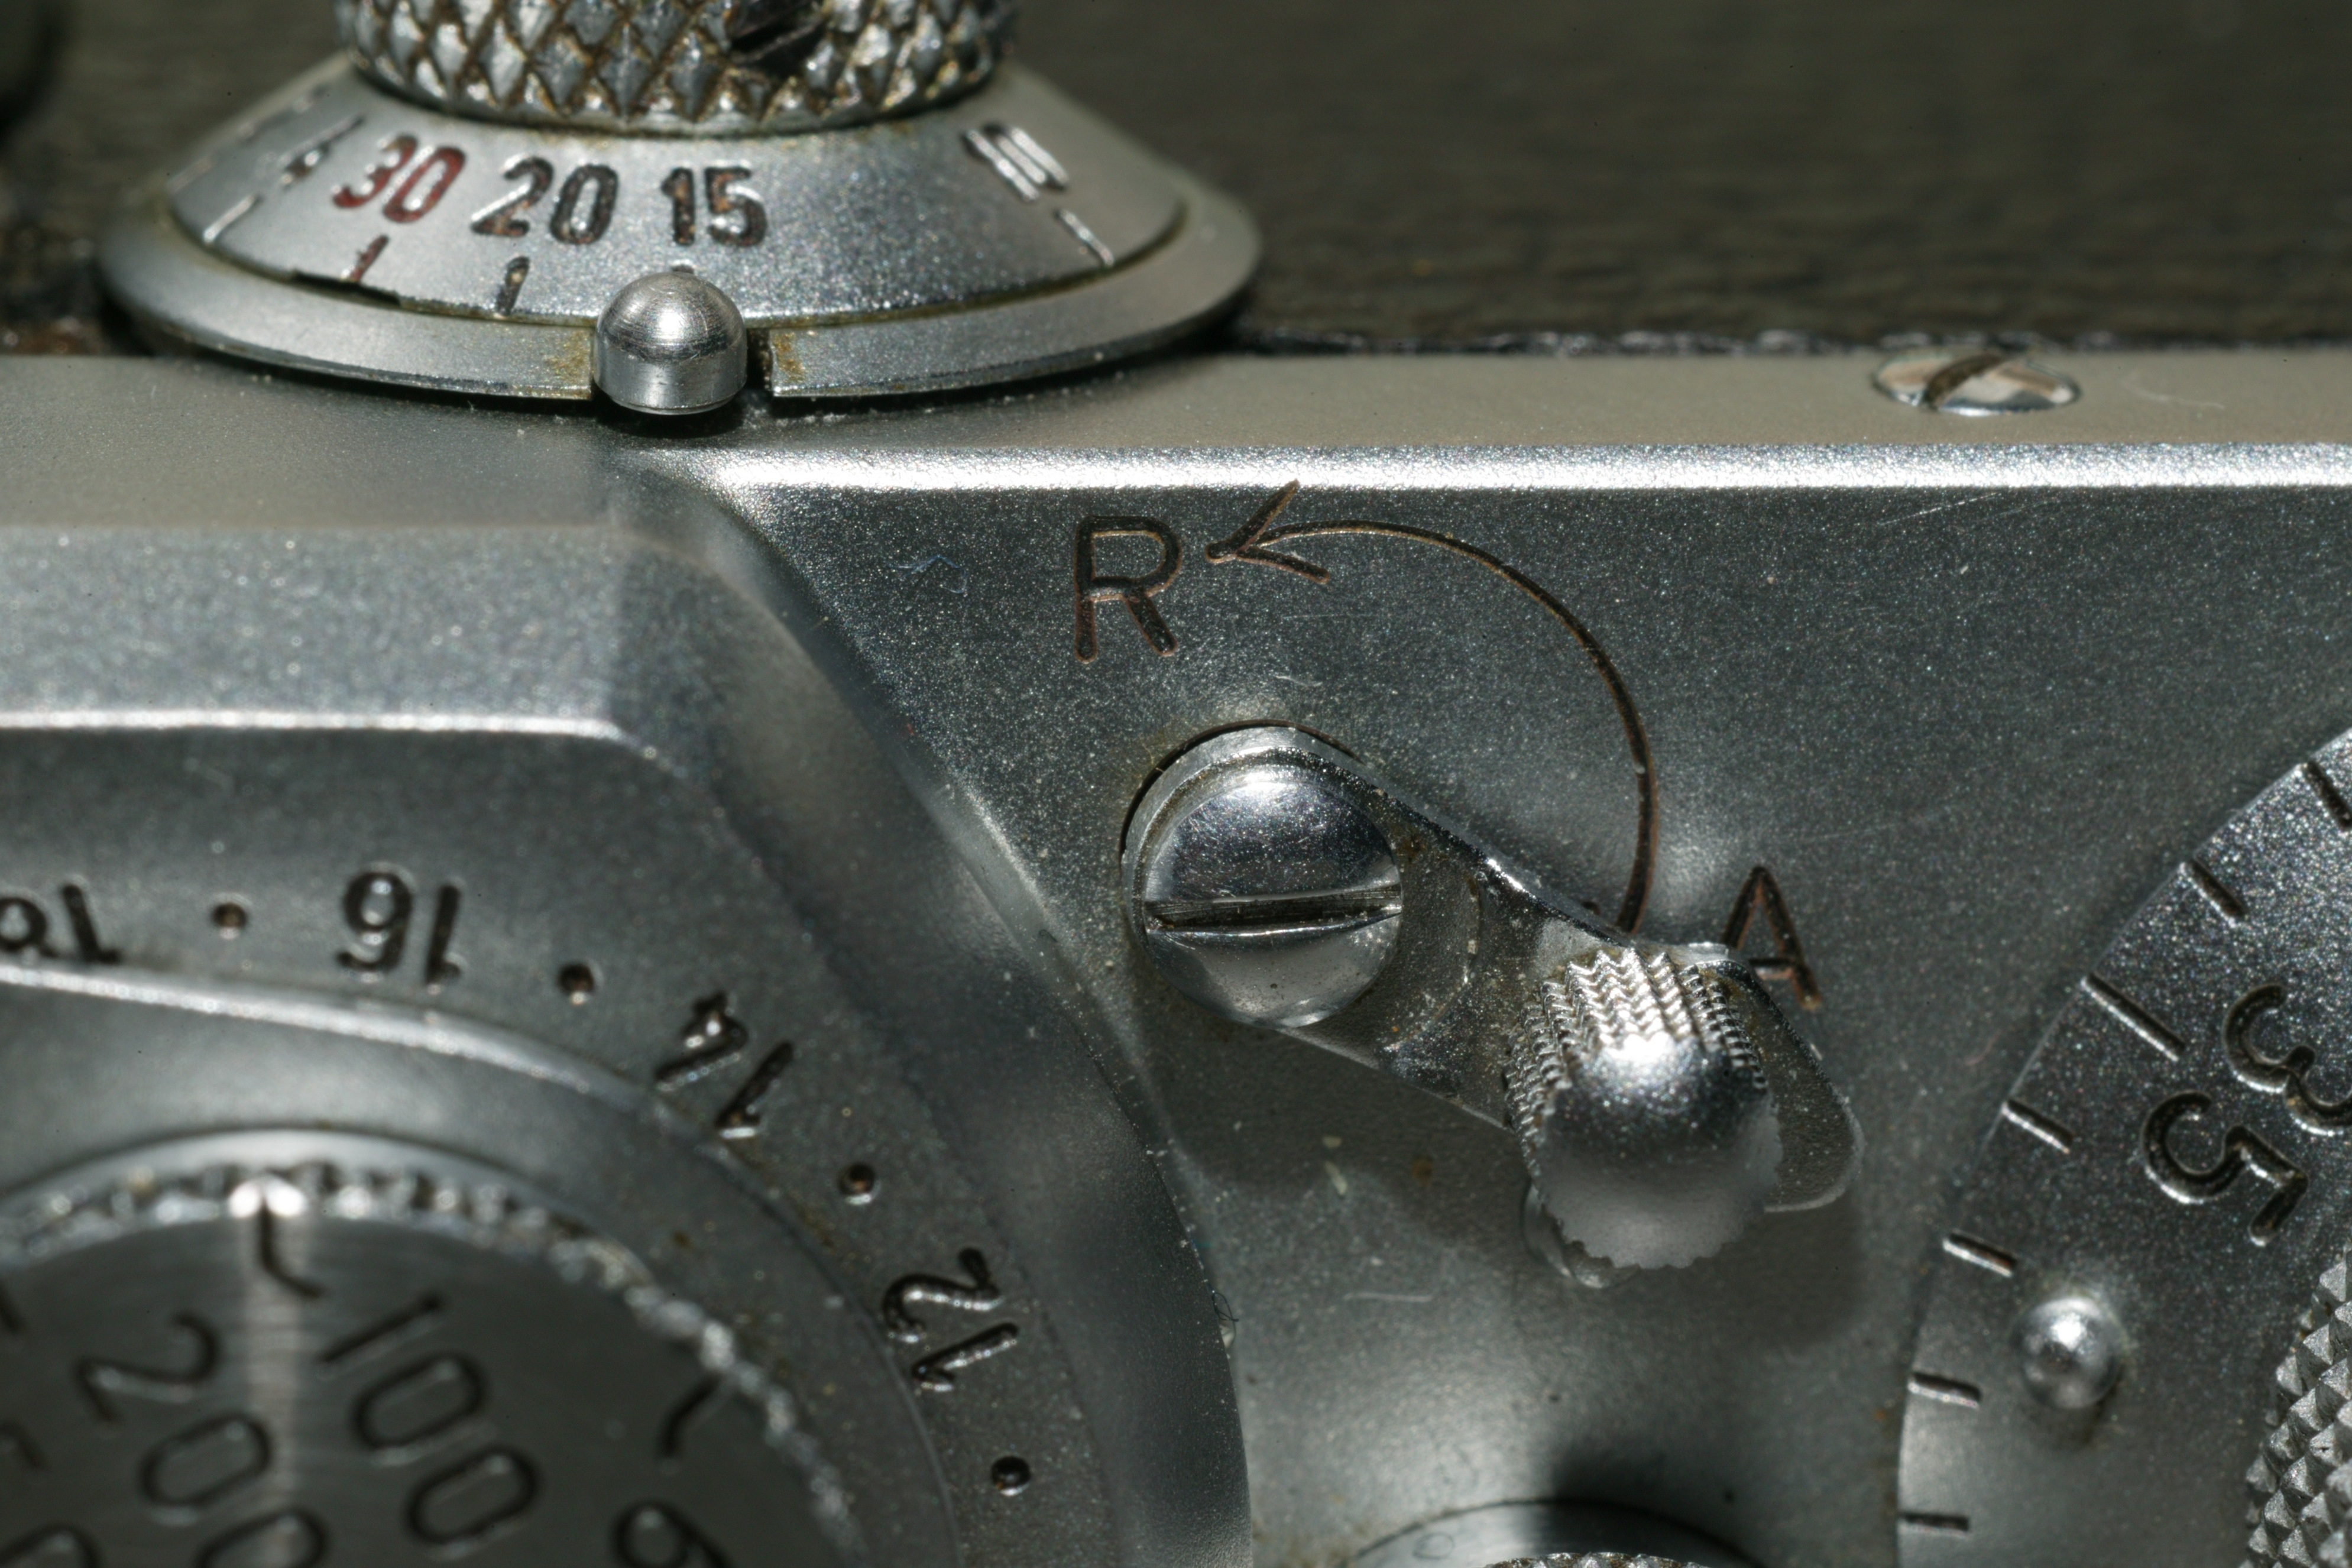
wheel, firearm, single lens reflex camera, gun accessory